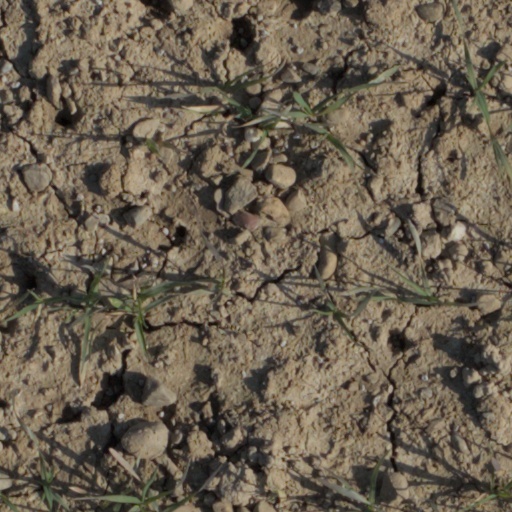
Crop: wheat